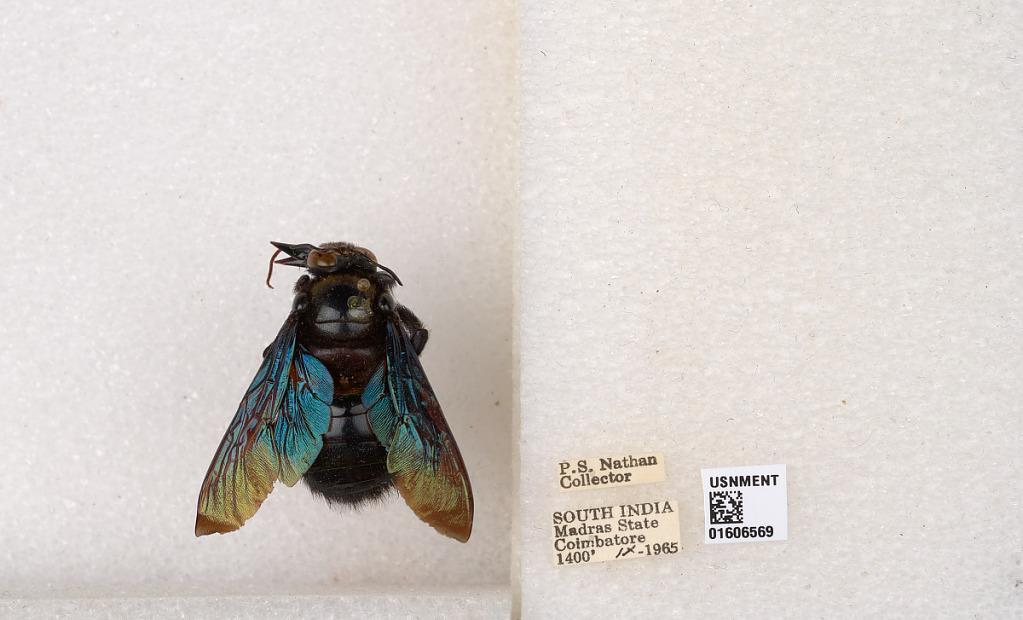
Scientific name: Xylocopa (Biluna) auripennis auripennis Lepeletier
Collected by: P. Nathan
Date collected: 1965-9-1
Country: India
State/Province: Tamil Nadu
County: Coimbatore
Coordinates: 10.9955, 76.9034